AG Carinae

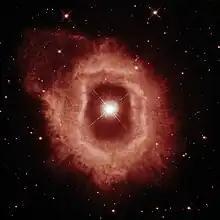
This image showcases the details of the ionised hydrogen and ionised nitrogen emissions from the nebula (seen here in red).

The star is surrounded by a nebula of ejected material at 0.4–1.2 pc from the star. The nebula contains around , all lost from the star around 10,000 years ago. There is an 8.8-parsec-wide empty cavity in the interstellar medium around the star, presumably cleared by fast winds earlier in the star's life.